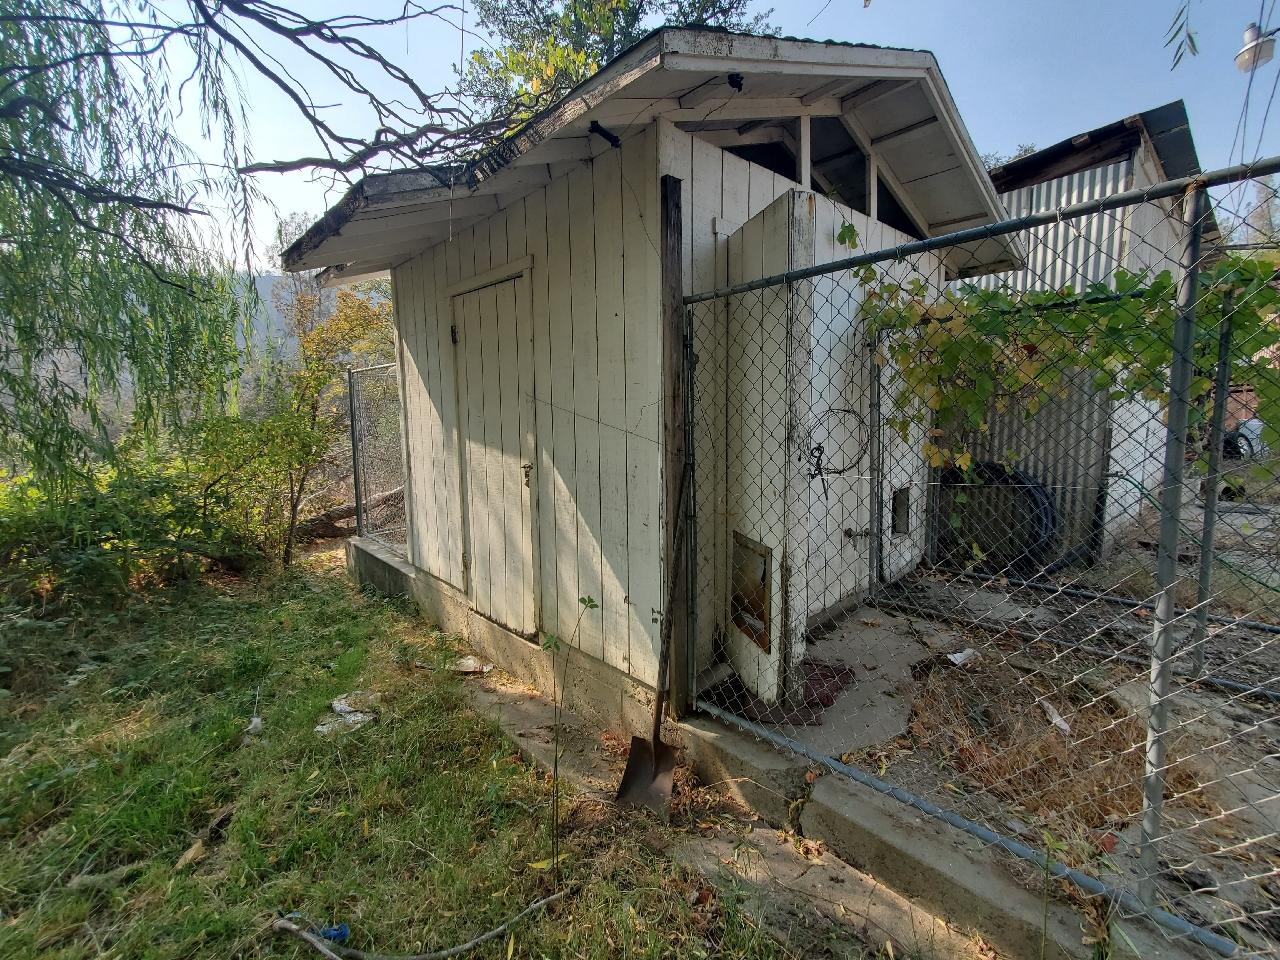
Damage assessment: no_damage